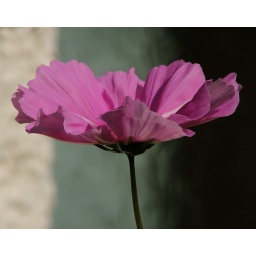
In front of the frosted glass of the bathroom of my parent's home in Aberdeen, Scotland.